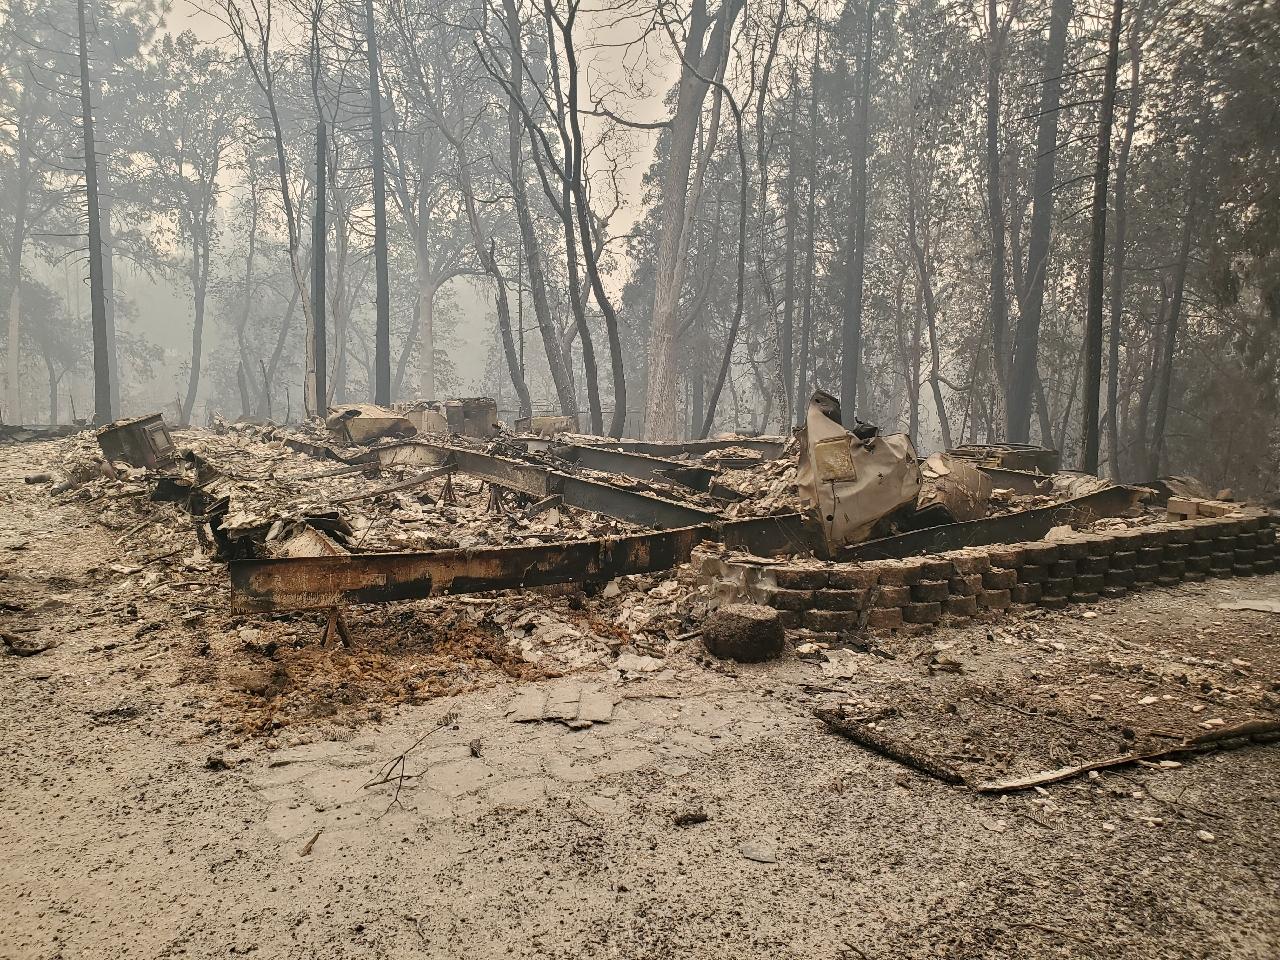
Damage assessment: destroyed